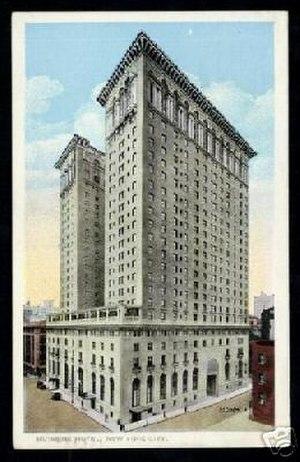
Zelda Sayre, ou Zelda Sayre Fitzgerald, née à Montgomery en Alabama, est une romancière américaine. Elle fut l'épouse et égérie de l'écrivain Francis Scott Fitzgerald, son mari.